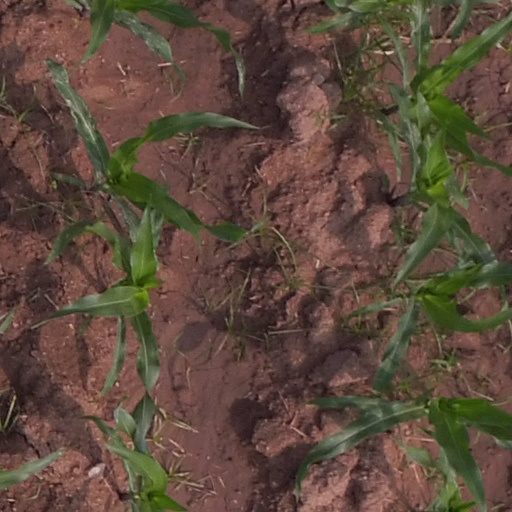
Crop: maize; corn